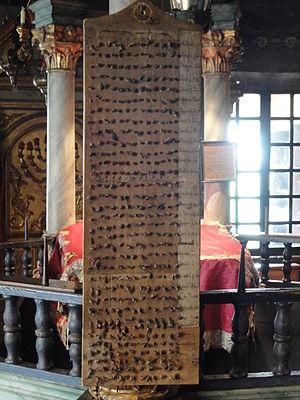
La synagogue de Mondovi, en Italie, a été construite dans la seconde moitié du XVIIIᵉ siècle. En raison de l'absence de Juifs à Mondovi, la synagogue n'est plus en service.